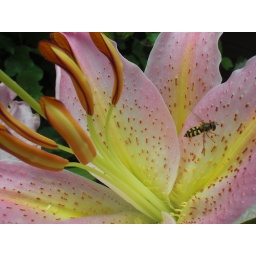
pink flower accompanied by wasp